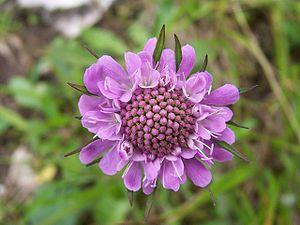
Cette liste de Tracheophyta de Bosnie-Herzégovine, ainsi que d’espèces introduites est un aperçu incomplet d’espèces de mousses, de fougères, de gymnospermes et d’angiospermes citées dans la littérature disponible en langues bosniaque, croate, serbe et serbo-croate. Cet aperçu n’inclue pas des espèces cultivées ni celles occasionnellement introduites.